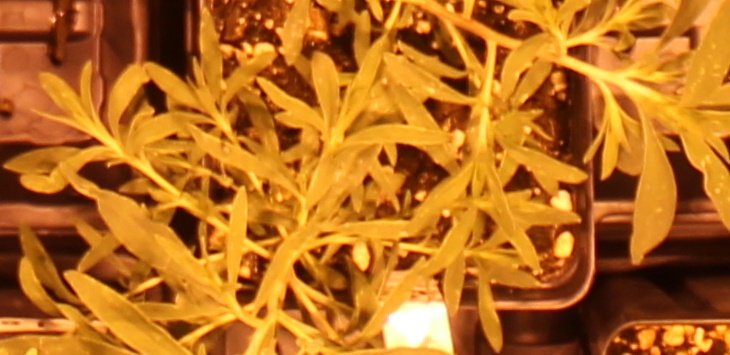
Label: Kochia